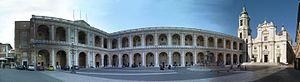
La Sainte Maison de Lorette est selon la tradition chrétienne occidentale, la Maison où Jésus-Christ fut conçu par le Saint-Esprit en la Vierge Marie. Rapportée de Terre Sainte aux environs d'avril 1291, elle est vénérée dans la ville de Loreto, en province d'Ancône, dans la région des Marches, en Italie centrale. La sainte Maison se trouve aujourd’hui au centre de la Nef de la Basilique de Loreto à l'intérieur d’un revêtement dessiné par Bramante.